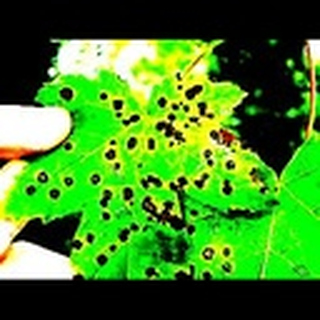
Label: cotton_target_spot